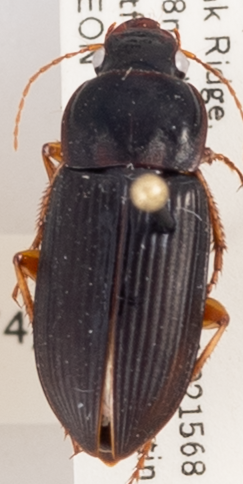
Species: Harpalus pensylvanicus
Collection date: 2018-06-21
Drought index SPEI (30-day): -0.528
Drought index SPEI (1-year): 0.26
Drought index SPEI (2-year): -0.418